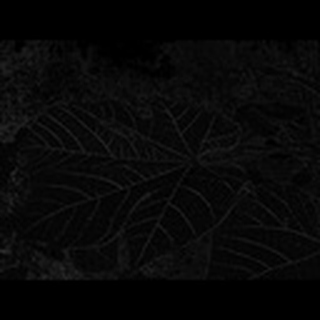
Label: healthy_cotton